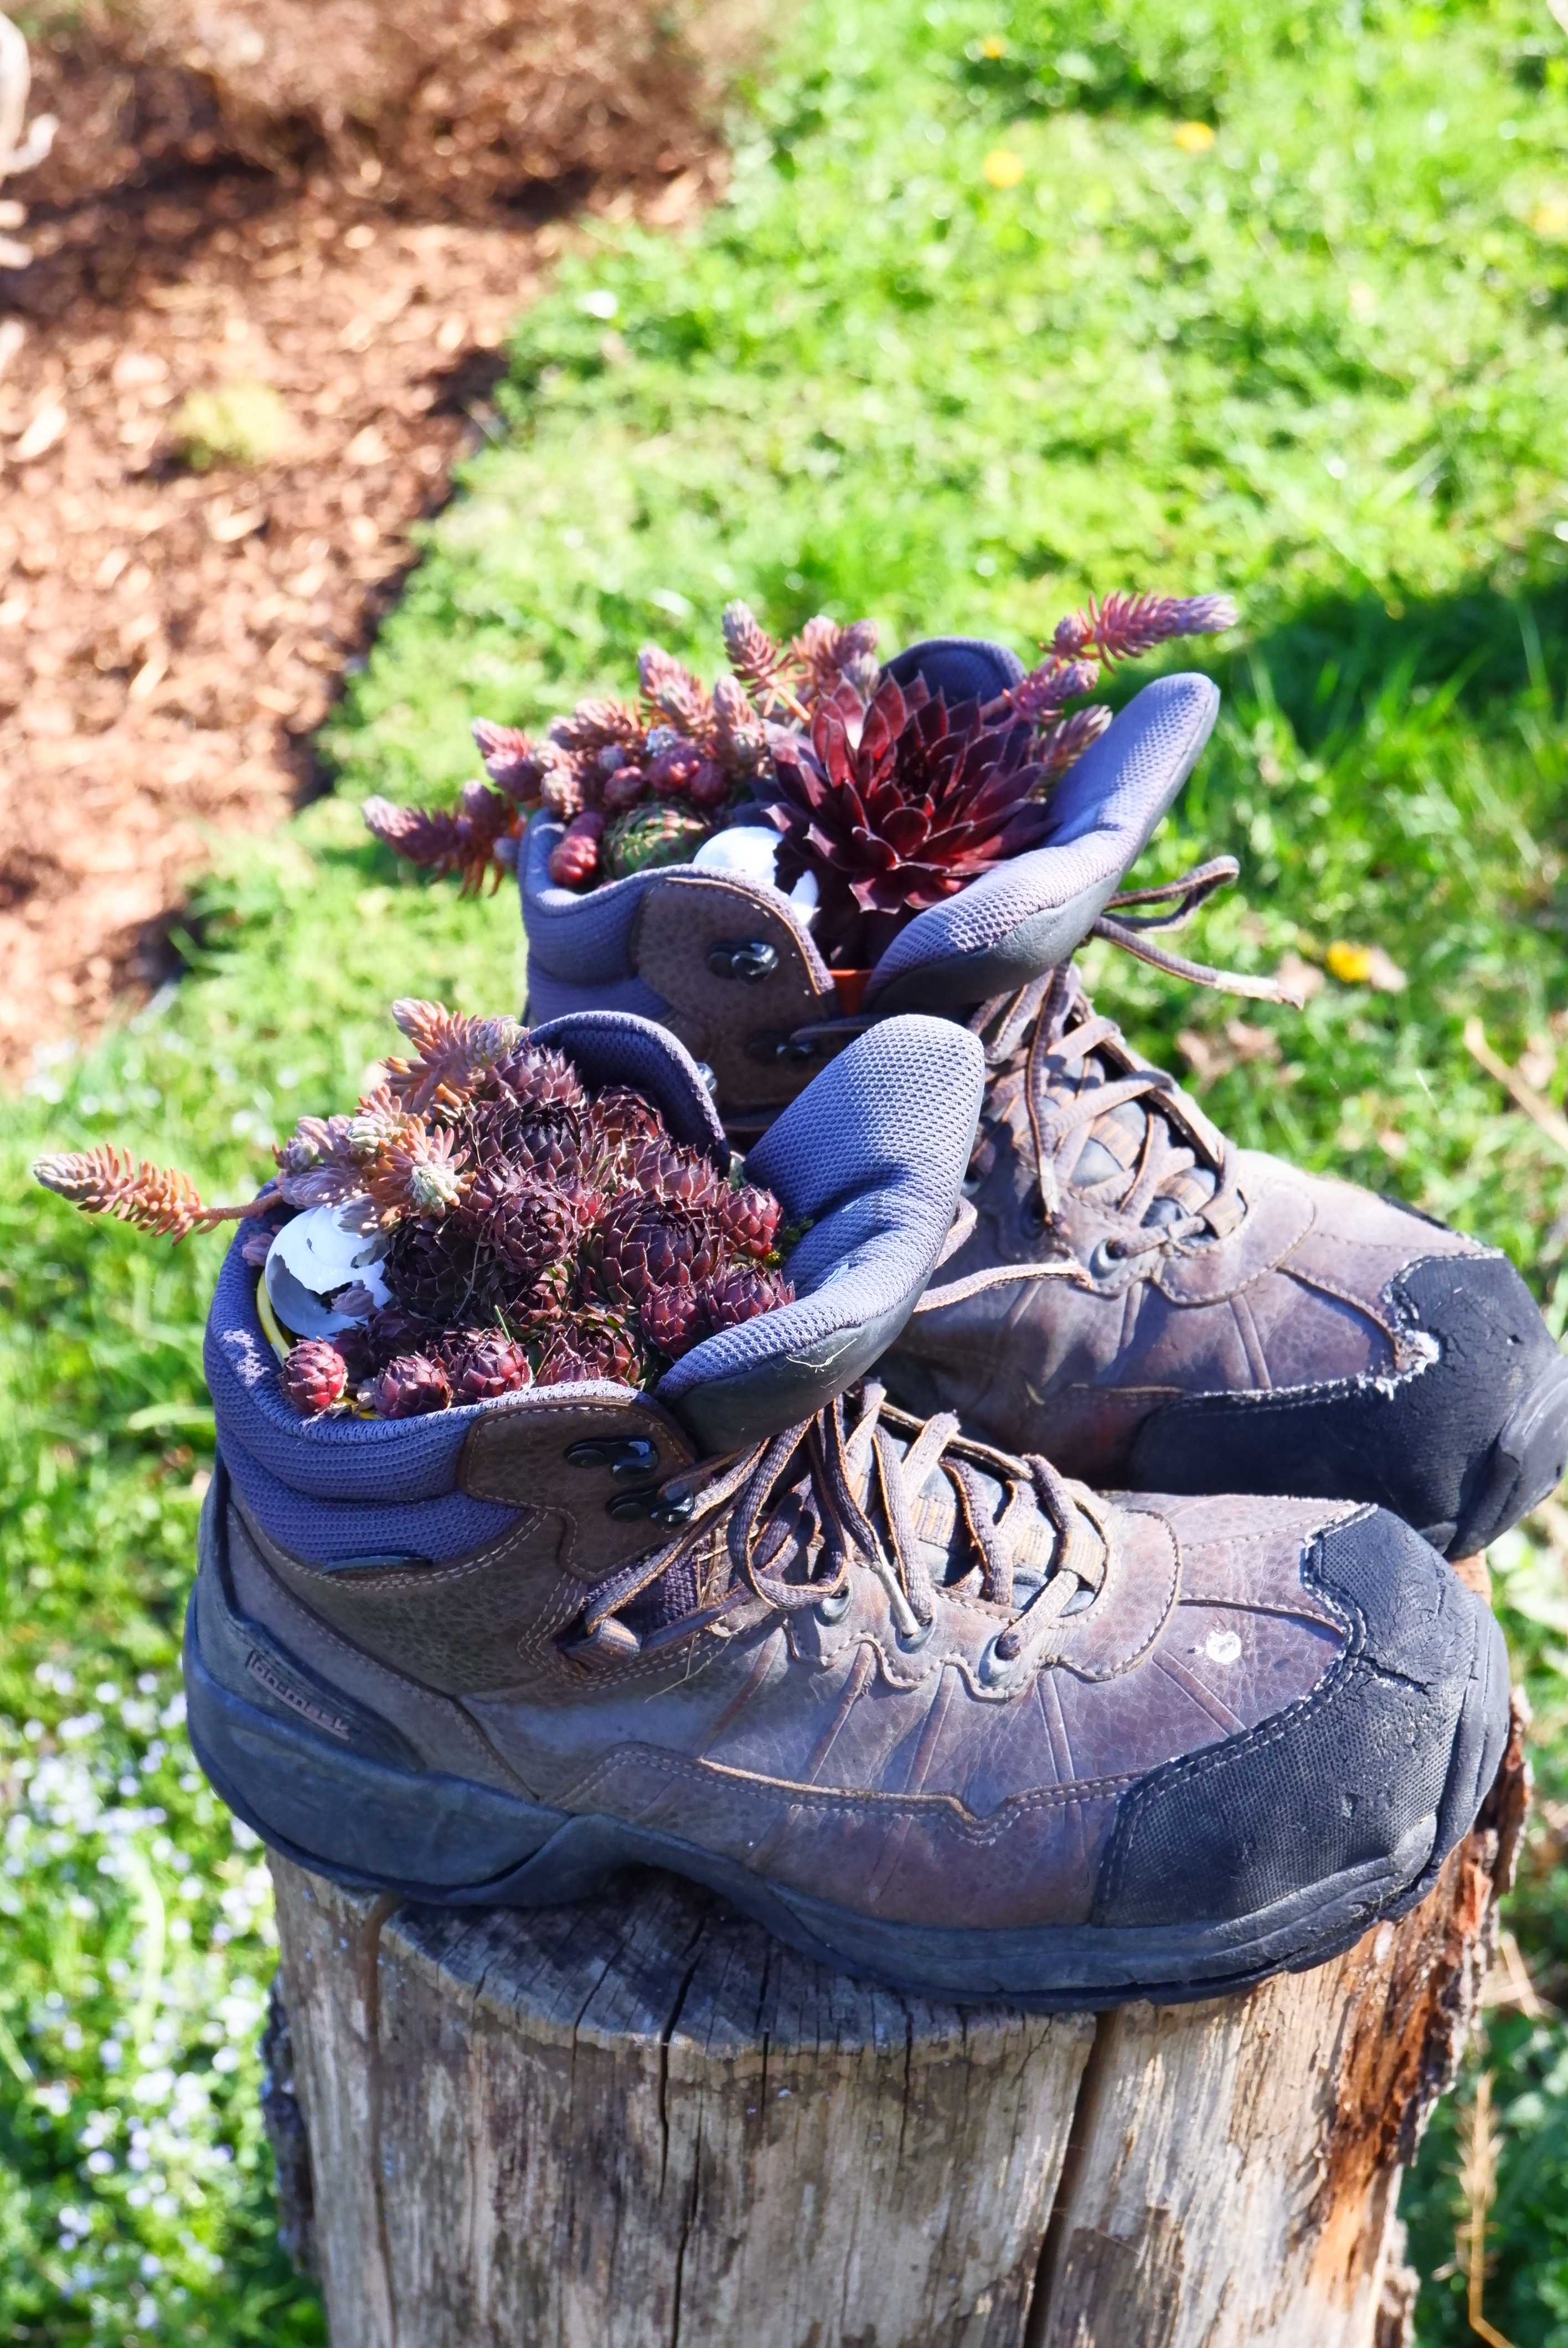
nature, footwear, tree, plant, shoe